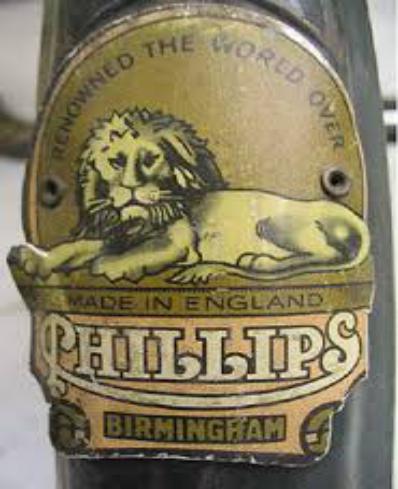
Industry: Transportation